Malda, West Bengal

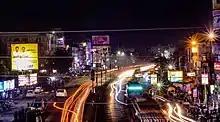
A busy Rathbari Junction Night View

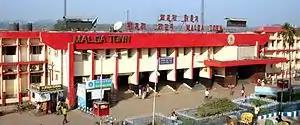
Malda Town Railway Station

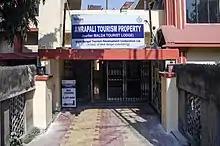
Malda Tourist Lodge (Amarapali)

There are four railway stations which serves the metropolitan city. Malda Town railway station serves the English Bazar area; Old Malda Junction serves the Old Malda area; Malda Court serves Mangalbari and Naldubi area, and Gour Malda serves Mahadipur and Gauḍa (Gour) area.